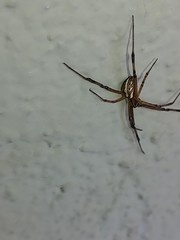
Species: Lactrodectus_hesperus